Diversinitus

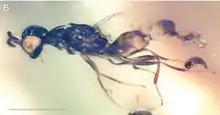
Paratype specimen

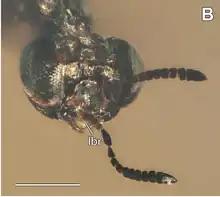
Head closeup

Diversitinus is an extinct genus of chalcid wasp, belonging to the extinct family Diversinitidae, of which it is the type genus. It contains a single species D. attenboroughi known from 2 male specimens from the earliest Cenomanian aged Burmese amber of the Hukawng Valley in Myanmar, around 99 million years old. The genus name originates from the Latin "diversus", meaning different or diverse and "initus" which means origin or start, reflecting the great diversity of chalcid wasps. The species name is taken from the famous naturalist and broadcaster David Attenborough.